Hron (grape)

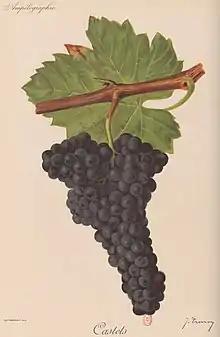
Castets, one of the parent varieties of Hron.

Hron is a late budding grapevine that ripens in the mid-late portions of the harvest season. The variety needs to be planted in deep, warm vineyard soils as it is very susceptible to winter frosts and cooler soils can delay its ripening. It has some resistance to the viticultural hazard of botrytis bunch rot but can be susceptible to fungal infections from powdery mildew.